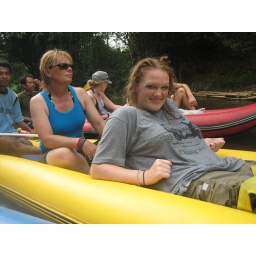
me absoluteeely drenched after a water fight in the boat !!